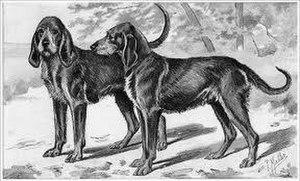
Chien gris de St. Louis. (gravure)
Le chien gris de Saint-Louis est une race de chien éteinte, utilisée au Moyen Âge.